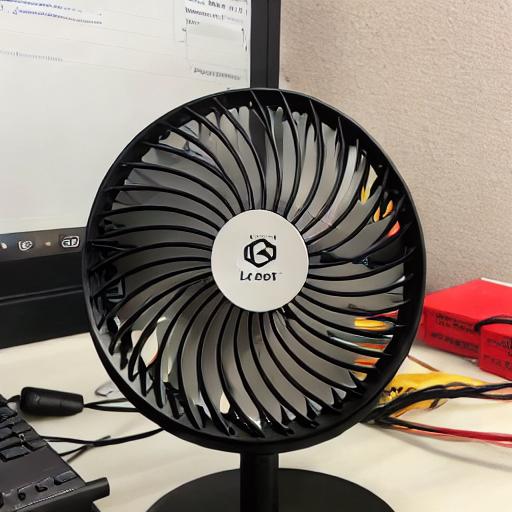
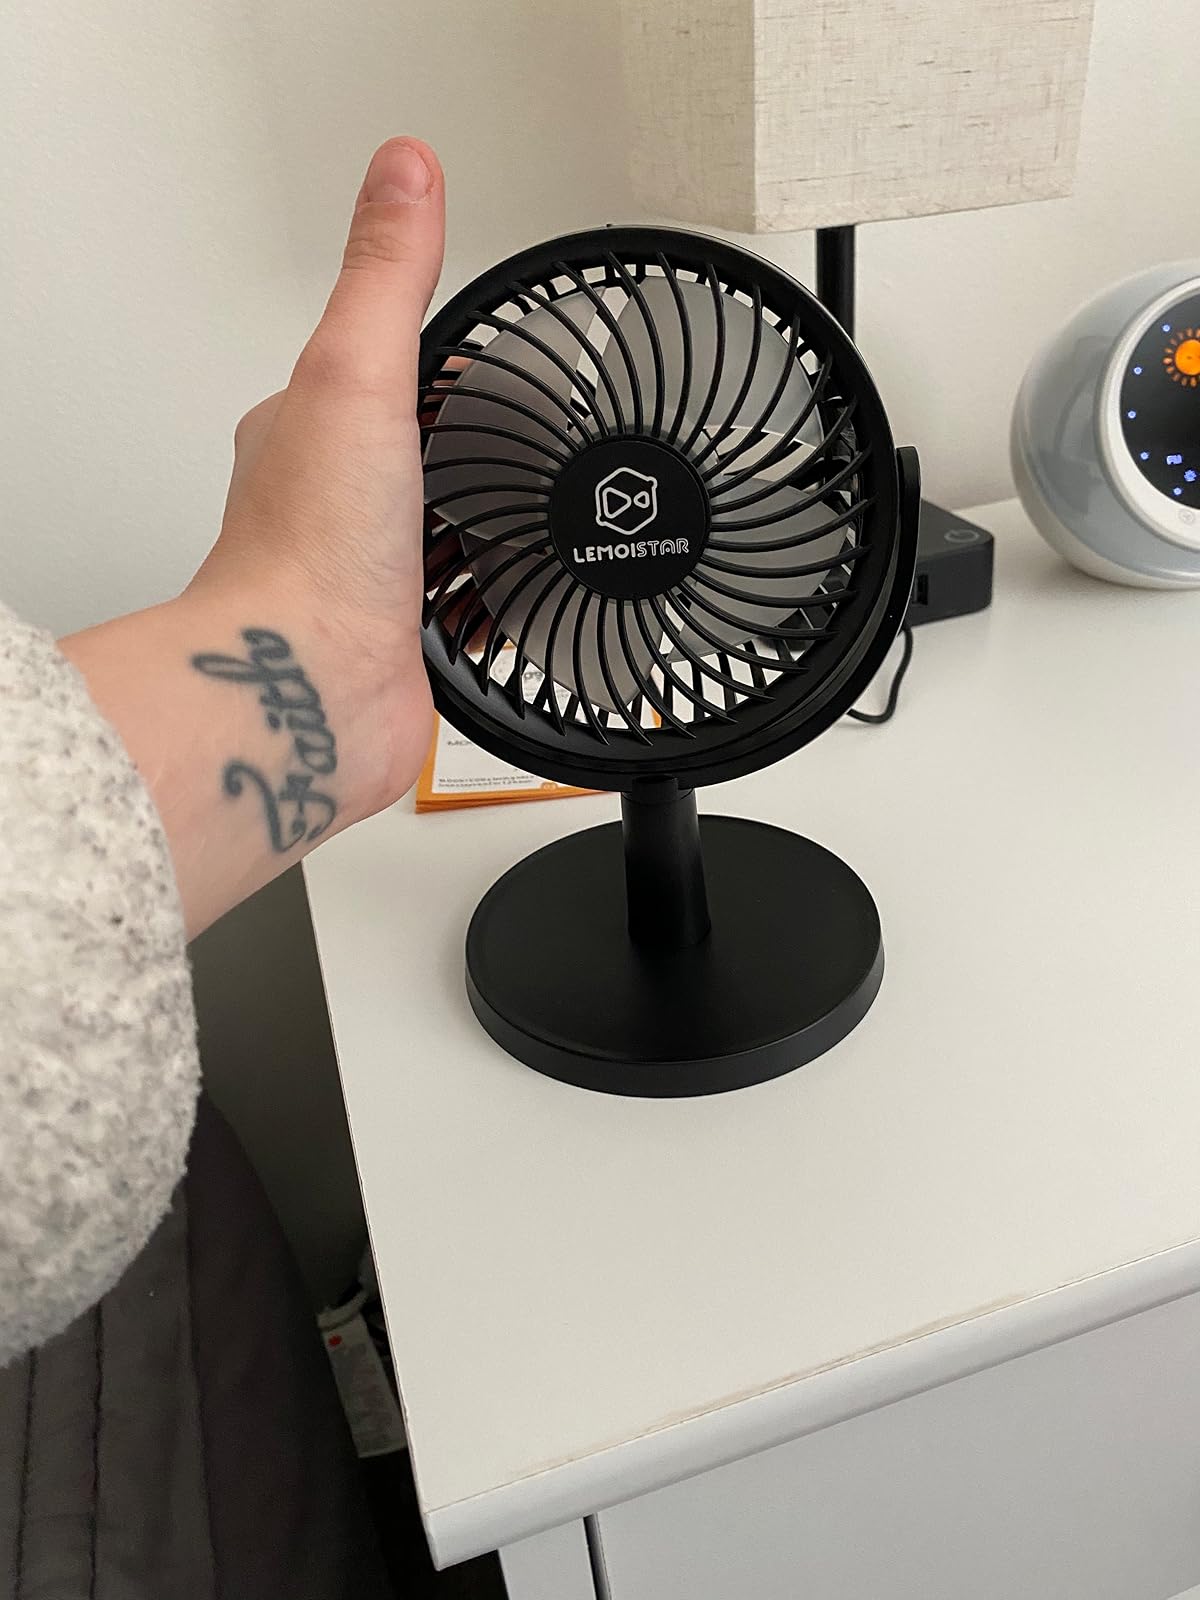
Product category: fan
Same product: no